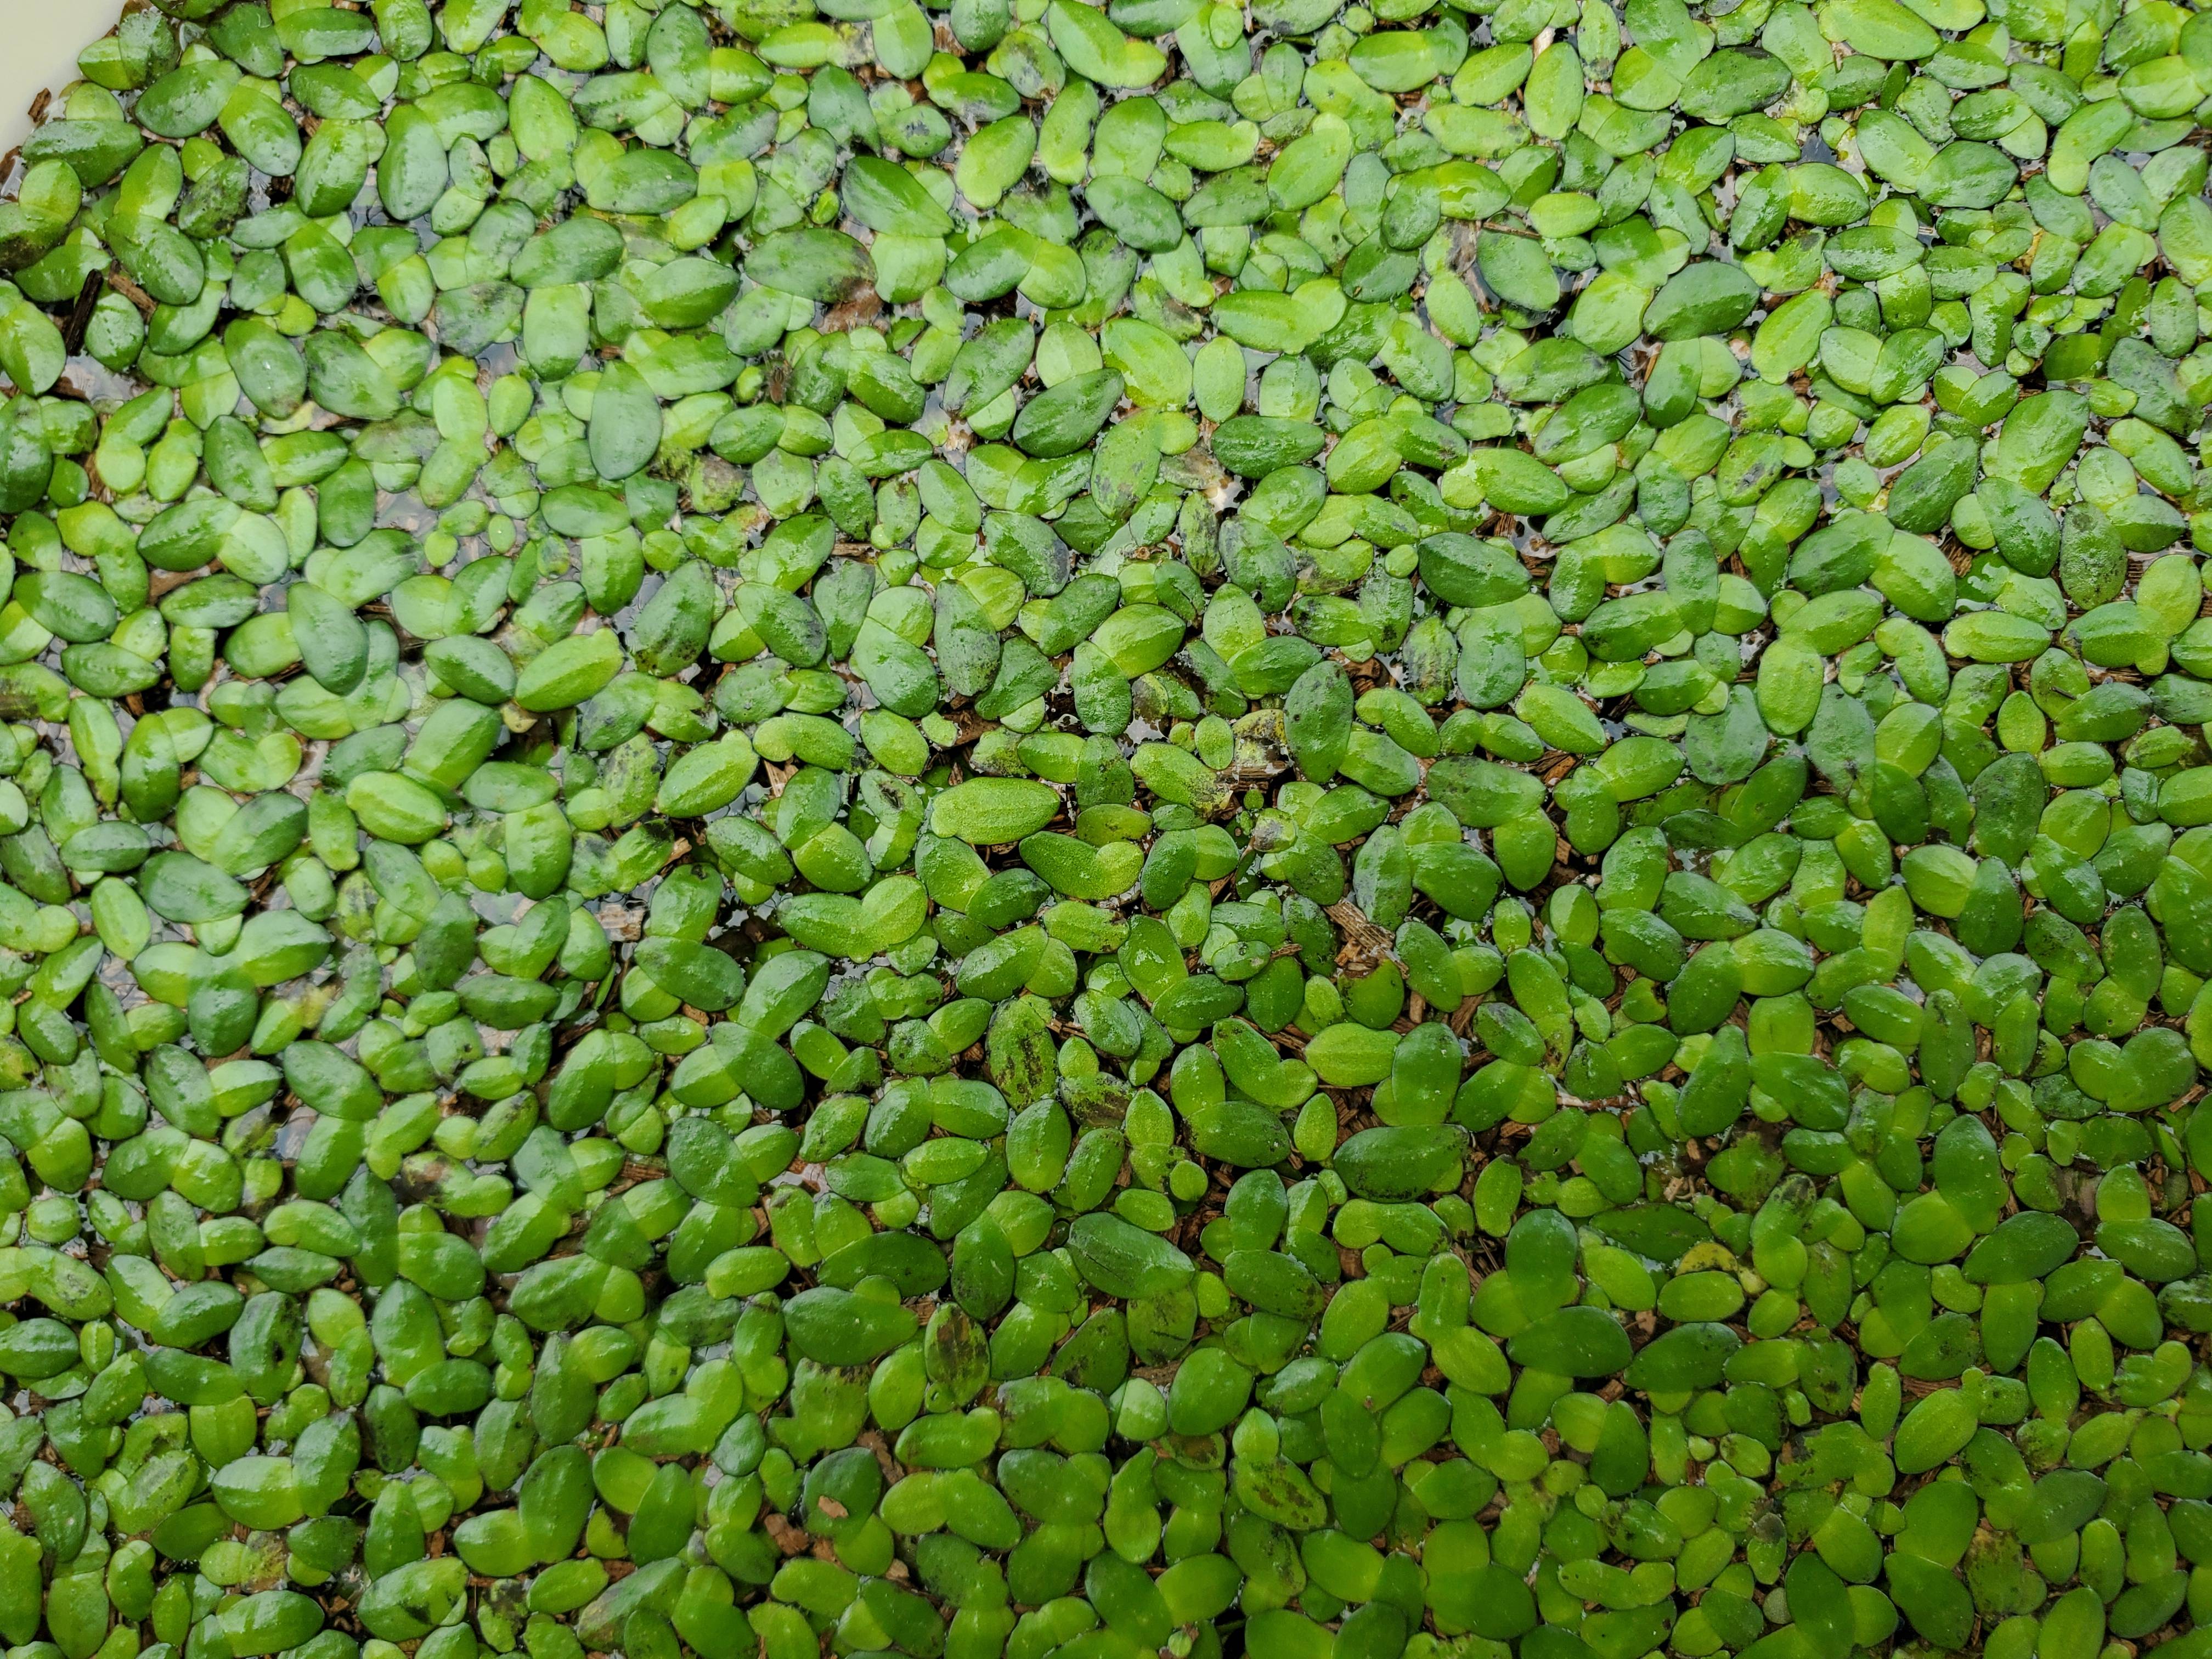
Species: Common Duckweeds (Lemna minor)